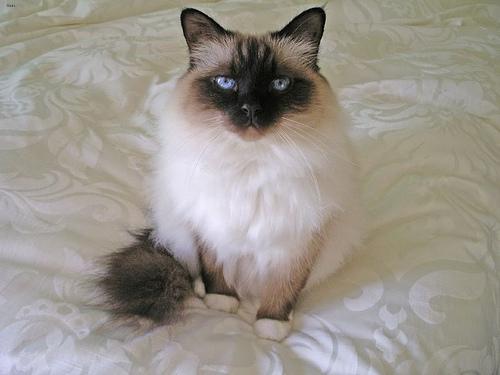
Breed: Birman